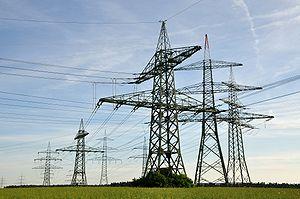
Lignes à haute tension, Roßtal, Allemagne. Polski: Linie i